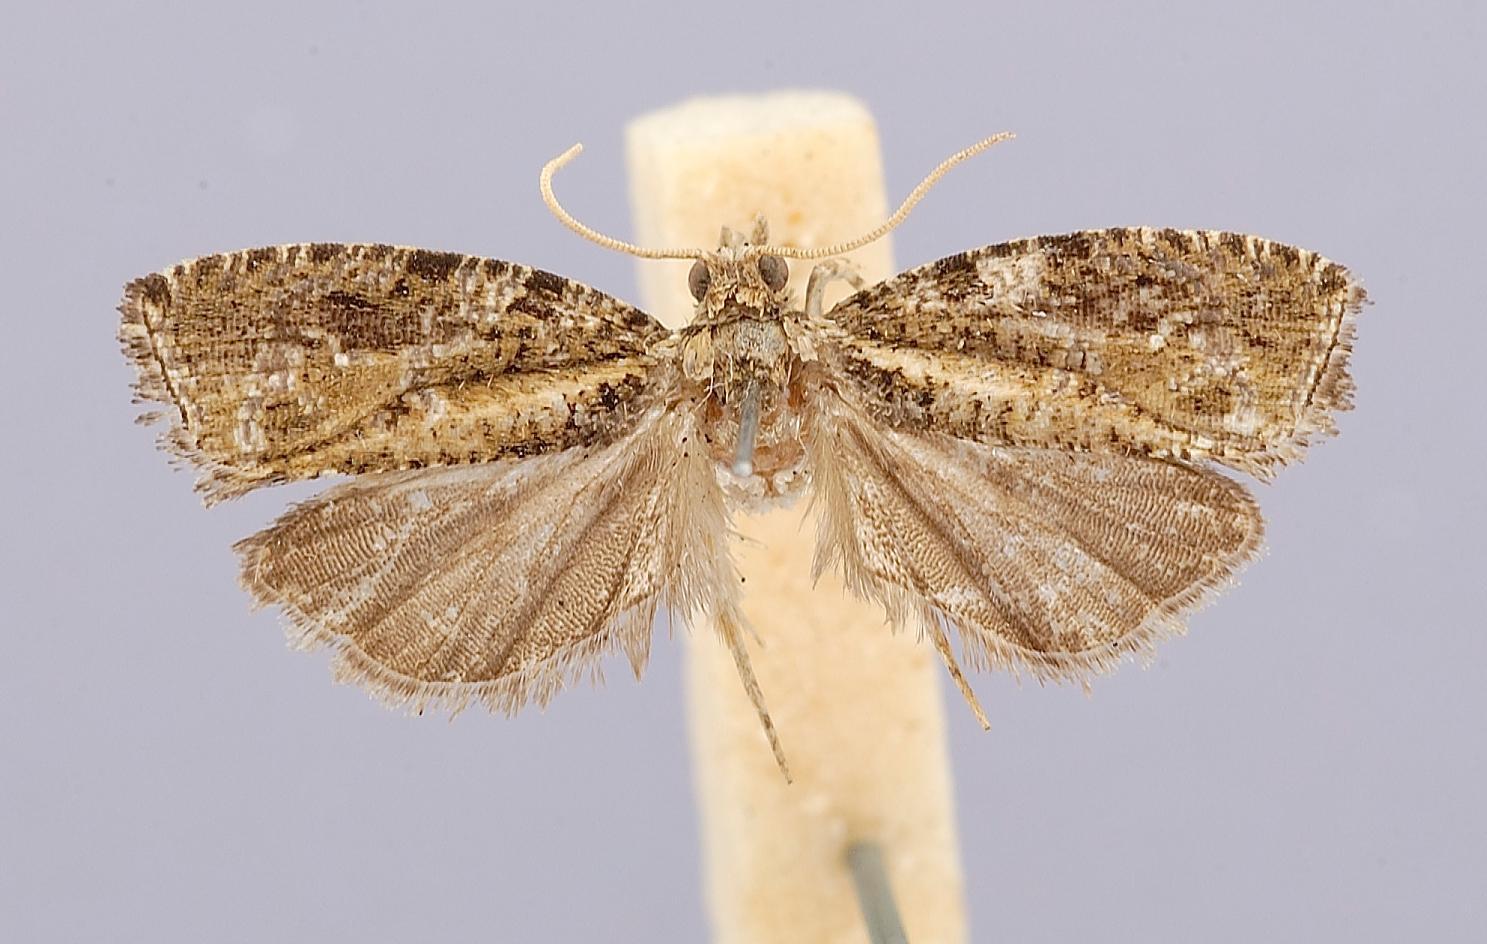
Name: Zeiraphera hiroshii
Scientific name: Zeiraphera hiroshii Kawabe, 1980
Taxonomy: Animalia, Arthropoda, Insecta, Lepidoptera, Tortricidae
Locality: Gunma Prefecture, Kumaneta'ra, Gunma, Japan
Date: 14 Jul 1952